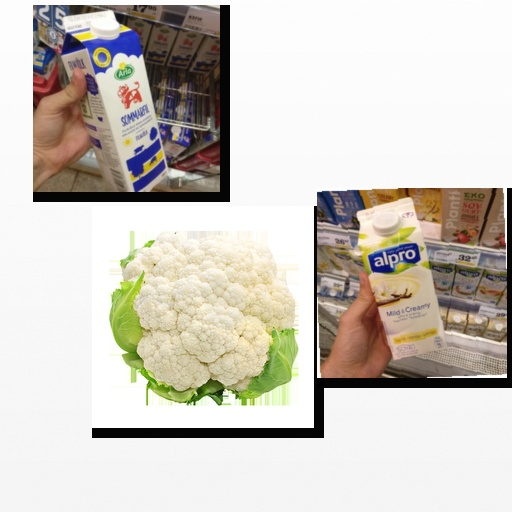
Food items: sour_milk, vanilla_soy_yogurt, cauliflower